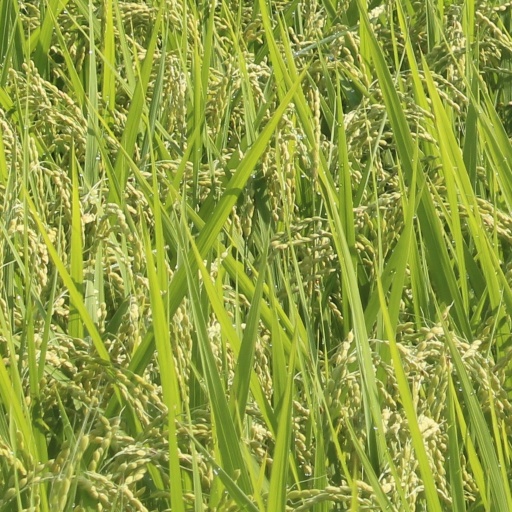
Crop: rice